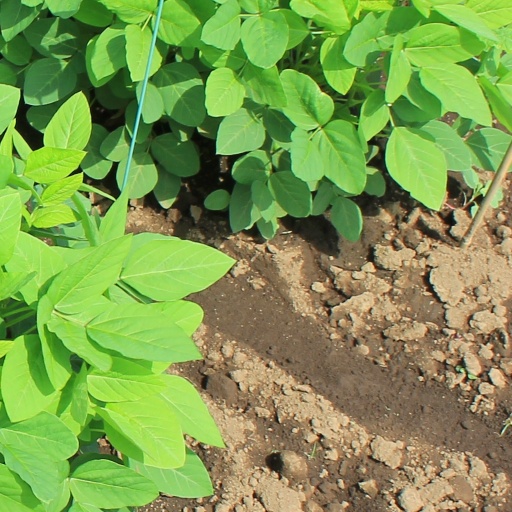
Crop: soybean